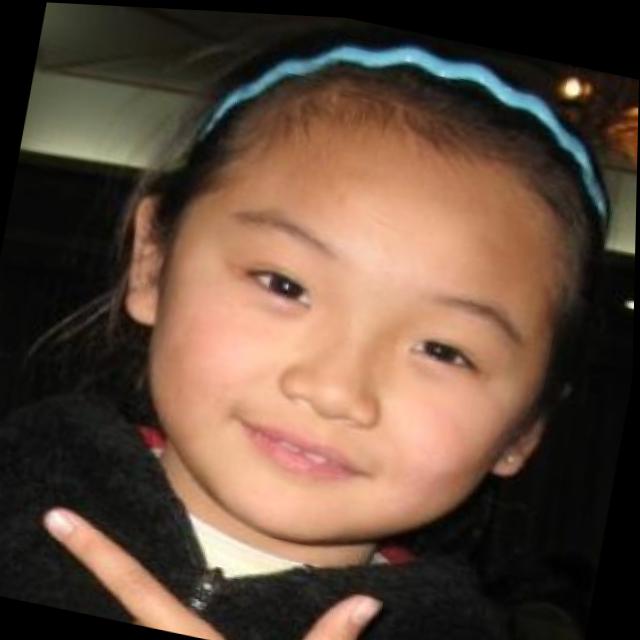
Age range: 0-12